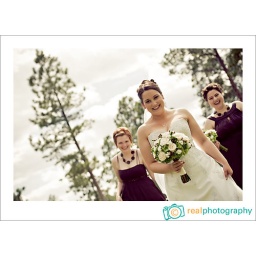
bride with bridesmaids in brown dresses with white and green bouquets